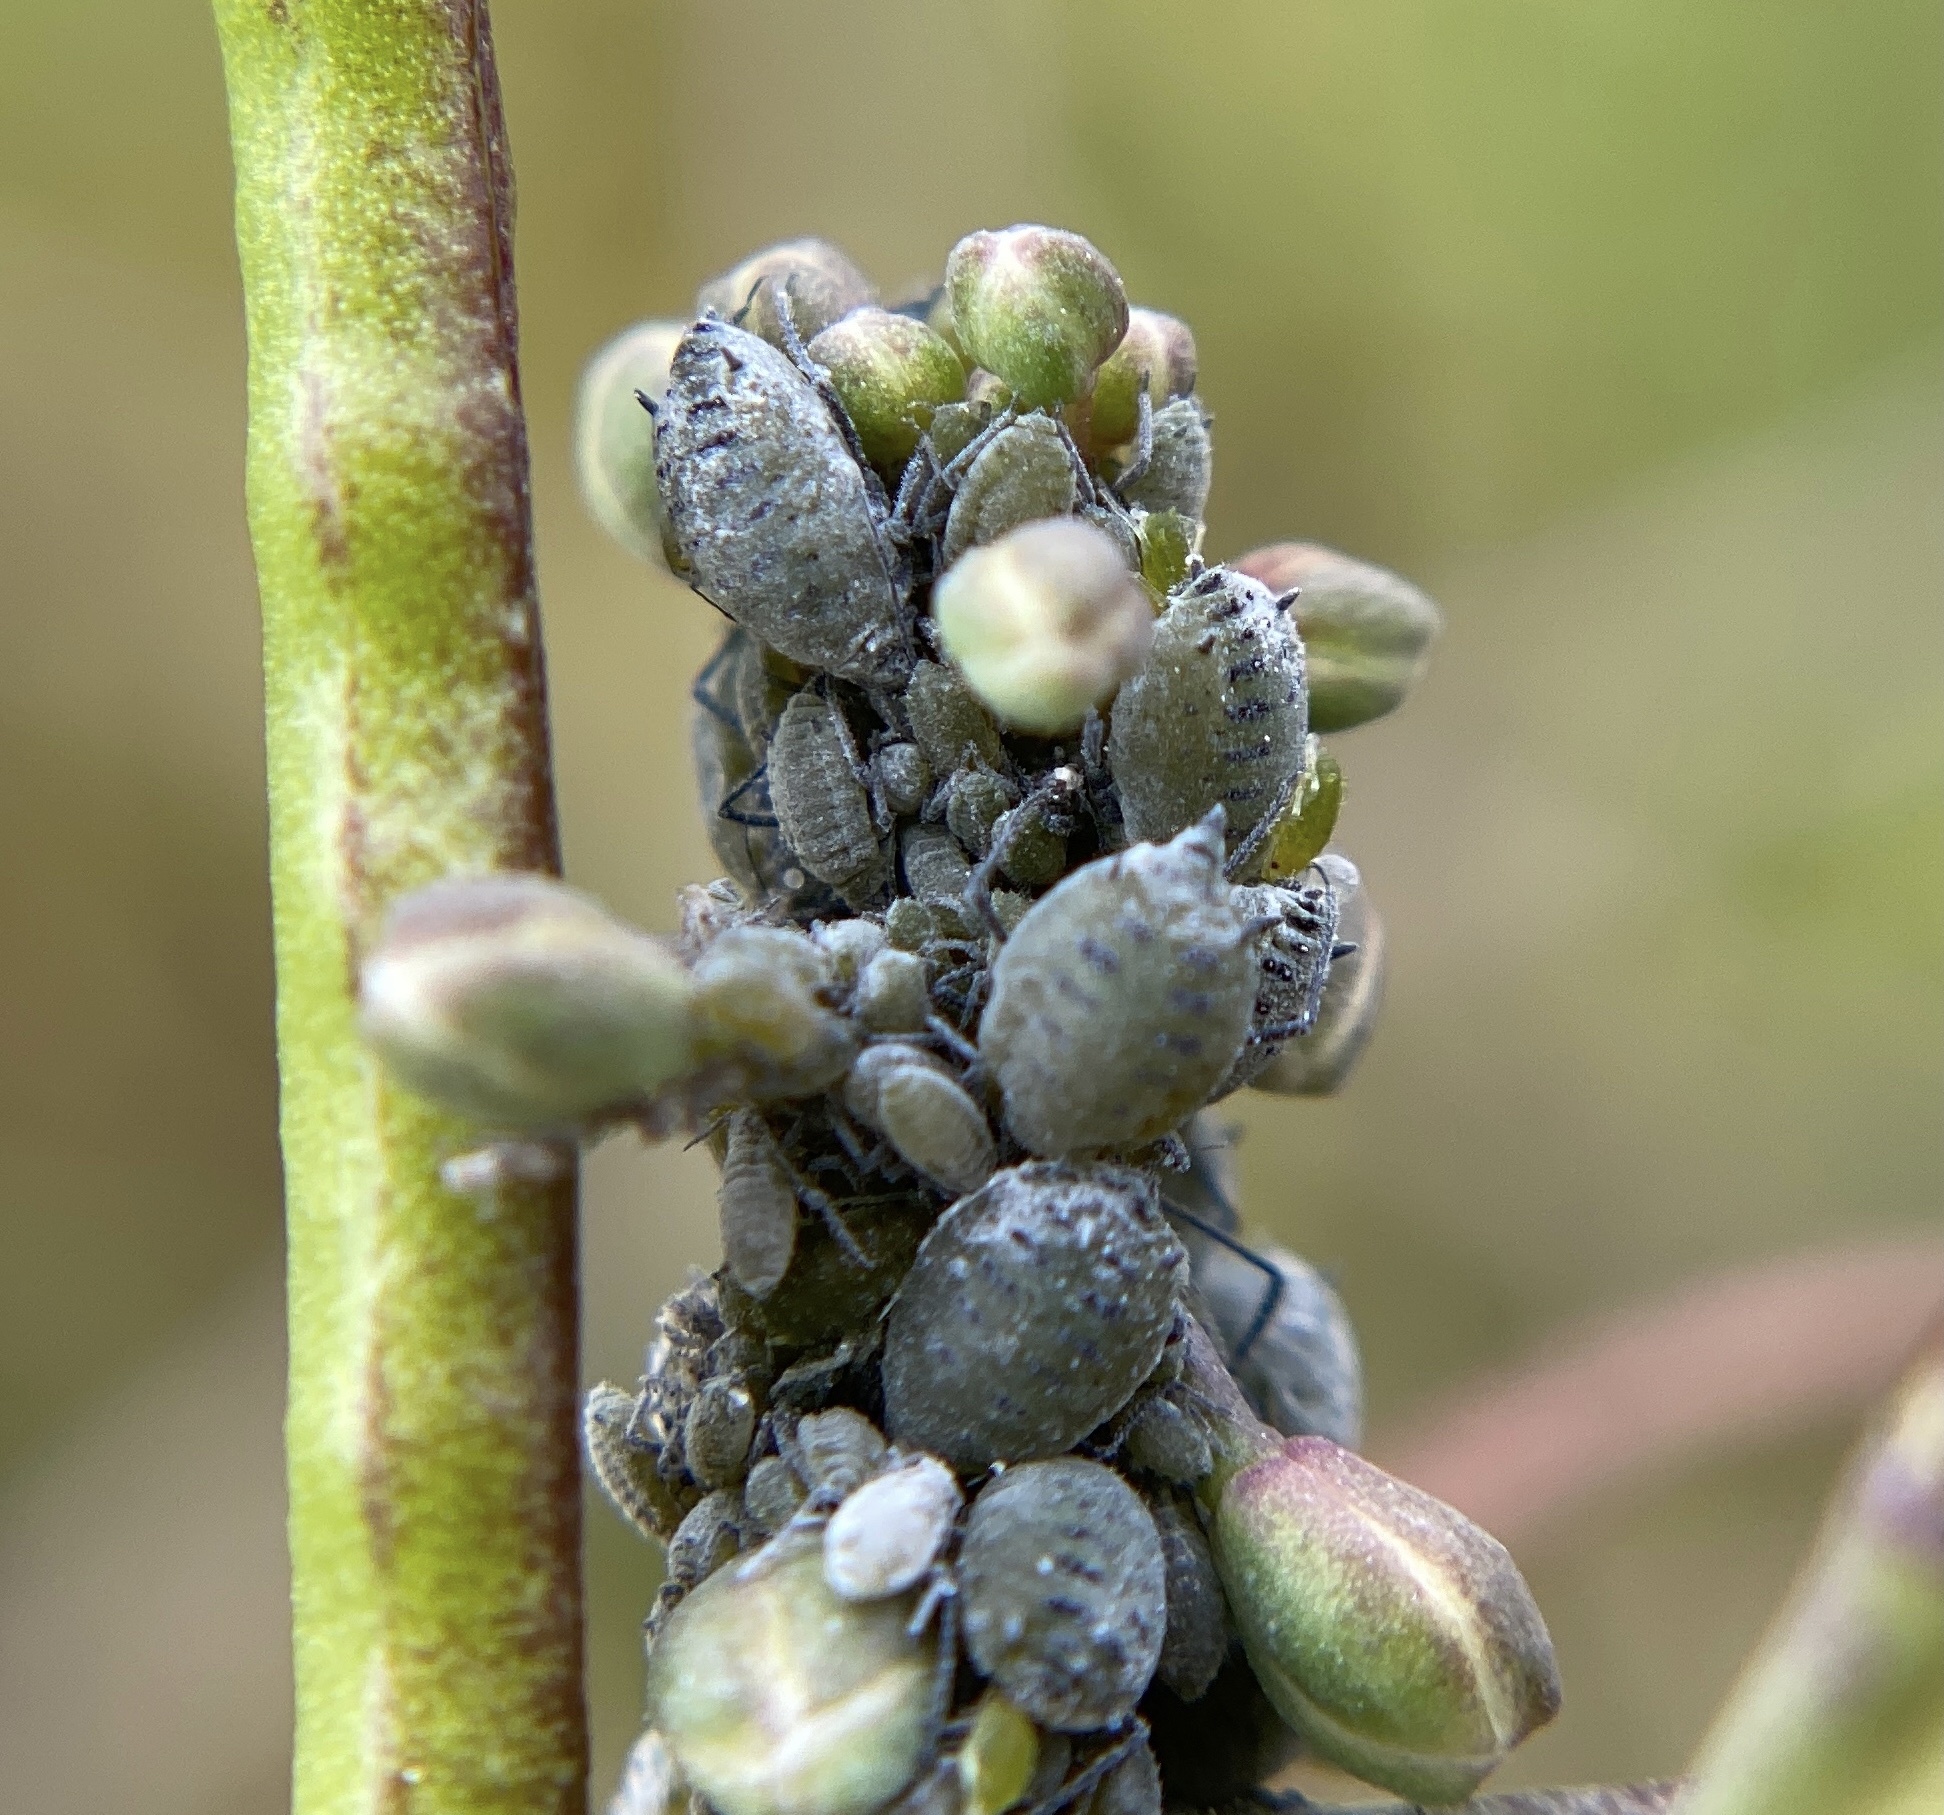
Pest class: cabbage_aphid